Admiralty of Friesland

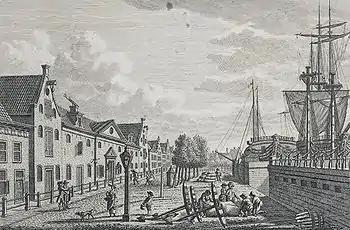
The Admiraliteitsgebouw at Harlingen

In 1626 the Frisian Admiralty was exempted from its duty to deliver six warships, suggesting that not all was well in Dokkum financially and administratively. The admiralty, however, came into action under the command of Dutch supreme commander Lieutenant-Admiral Maarten Harpertszoon Tromp during the Thirty Years War to blockade the German Ems and Jade Rivers to prevent privateers working for the Habsburgs to leave port. During this blockade the Frisians even captured the freebooter "Du Mortier". In 1639 the admiralty equipped three ships and four yachts for the Republic. A few were sent out on scouting duties in the actions that would lead up to the Battle of the Downs, including a "roeifregat" (galley) from the Frisian Admiralty, the "Rotterdam", under command of Captain Joris Pieters van den Broeck. After it brought back its report, Admiral Tromp decided to give battle on 16 September, with a Dutch fleet of 29 ships against 67 Spanish ships. One of the largest ships in Tromp's fleet was a 70-man frigate with 22 guns under the command of the Frisian captain Tjaard de Groot. In the later Battle of the Downs Broeck defeated a 140-man, 18 gun Spanish galleon.